Andreas Tews

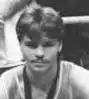
Andreas Tews, Berlin, 1990

Andreas Tews (born 11 September 1968) is a German former amateur boxer. Tews won the Flyweight Silver medal at the 1988 Summer Olympics and the Featherweight Gold medal at the 1992 Summer Olympics.